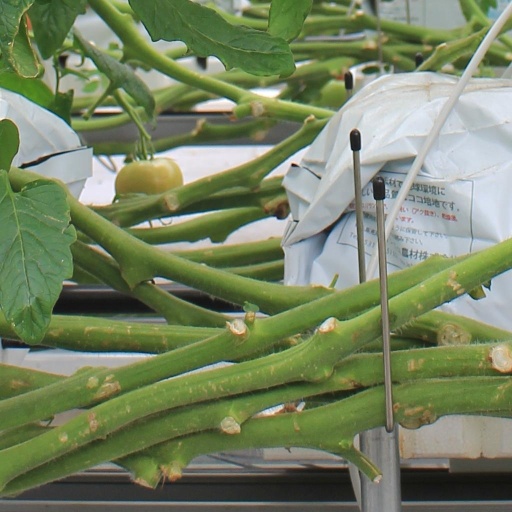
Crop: tomato